Iroquois Theatre fire

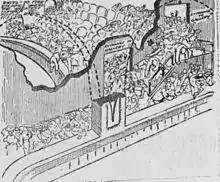
Panicked theatergoers trying to flee (artist's conception)

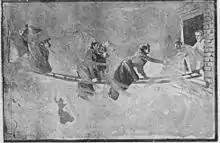
Theatergoers climbing along ladders above the alley (artist's conception)

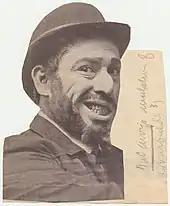
Dan McAvoy, the actor who played Mr. Blue Beard

On Wednesday, December 30, 1903, the Iroquois presented a matinee performance of the popular Drury Lane musical "Mr. Blue Beard", which had been playing at the theater since opening night. The play, a burlesque of the traditional "Bluebeard" folk tale, featured Dan McAvoy as Bluebeard and Eddie Foy as Sister Anne, a role that showcased his physical-comedy skills. Dancer Bonnie Maginn was also in the cast as Imer Dasher. Attendance since opening night had been disappointing as the result of poor weather, labor unrest and other factors. The December 30 performance drew a much larger sellout audience. Tickets were sold for every seat in the house, plus hundreds more for the standing-room areas at the back of the theater. Many of the estimated 2,100–2,200 patrons attending the matinee were children. The standing-room areas were so crowded that some patrons sat in the aisles, blocking the exits.